Luigi Gabrielli

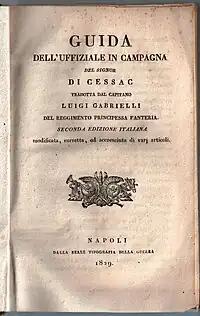
Frontispice of the second Italian edition of the "Guida dell'Uffiziale in Campagna" (1829)

Born in Naples to a family originally from Gubbio, Luigi was the son of Antonio Gabrielli, a nobleman of progressive ideas who in 1799 had supported the Parthenopean Republic against the Bourbon kings.